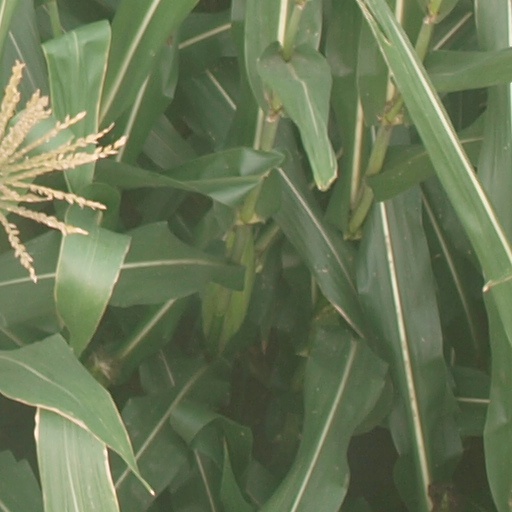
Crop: maize; corn